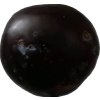
Label: plum